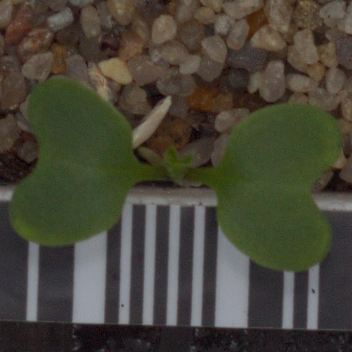
Label: charlock